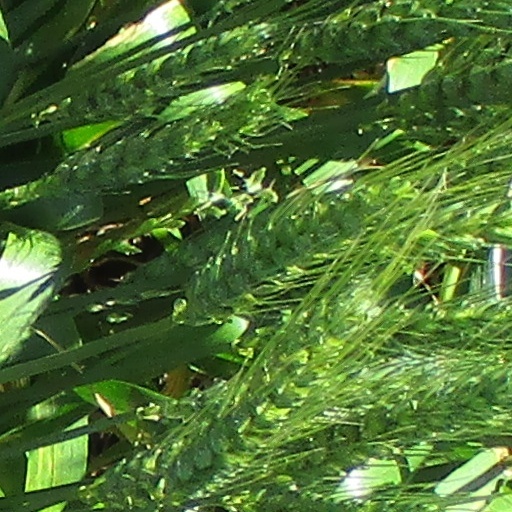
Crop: wheat